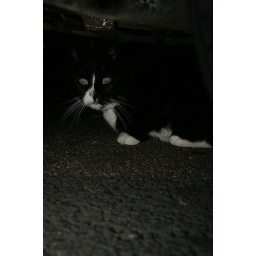
regency sq kitty under a car